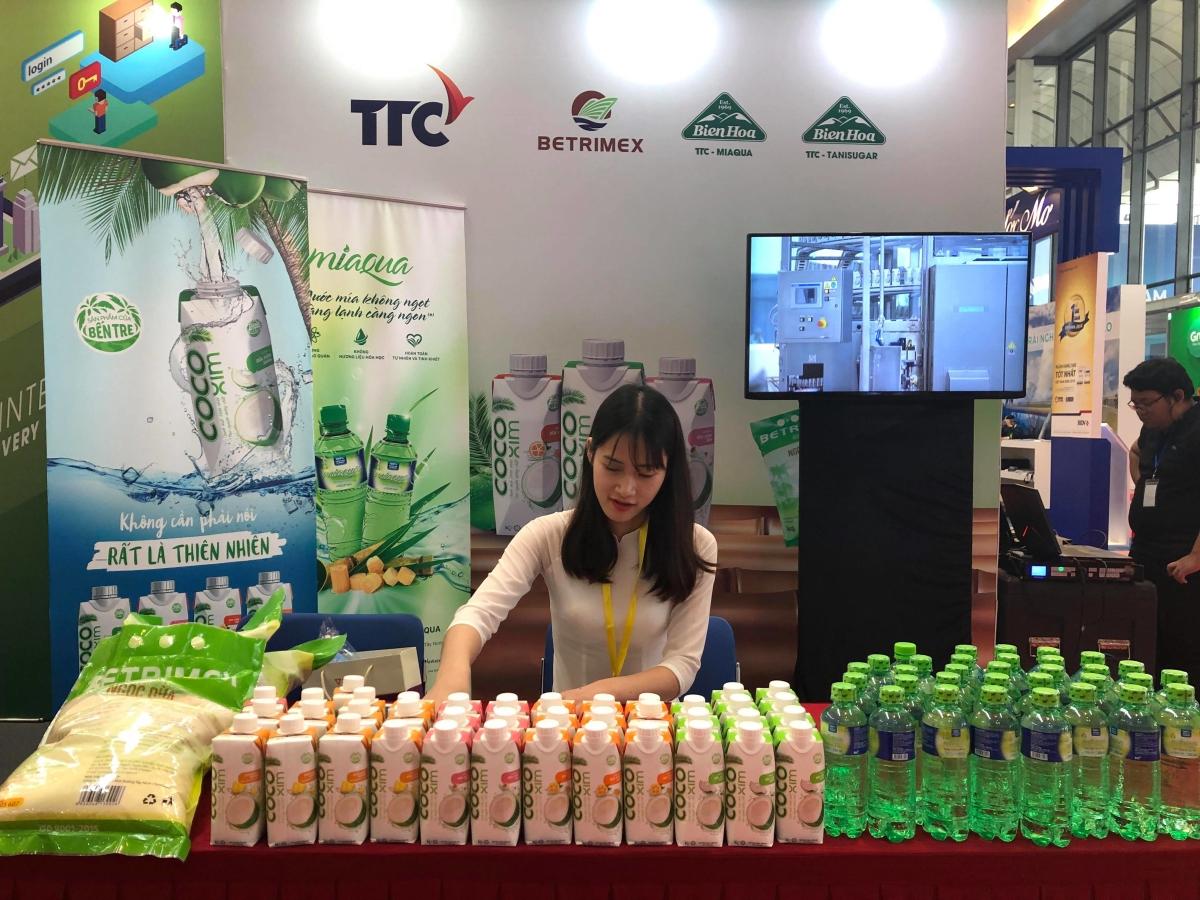
một cô gái đang ngồi gần những sản phẩm nước đóng chai